TSA (band)

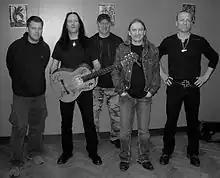
TSA 2008

TSA is a Polish hard rock and heavy metal band.